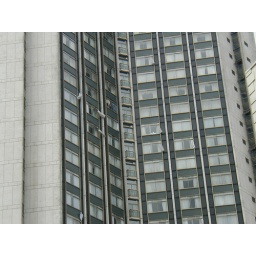
Curtains flying outside of a building in London